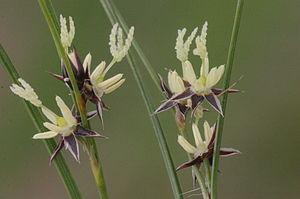
Cette liste de Tracheophyta de Bosnie-Herzégovine, ainsi que d’espèces introduites est un aperçu incomplet d’espèces de mousses, de fougères, de gymnospermes et d’angiospermes citées dans la littérature disponible en langues bosniaque, croate, serbe et serbo-croate. Cet aperçu n’inclue pas des espèces cultivées ni celles occasionnellement introduites.